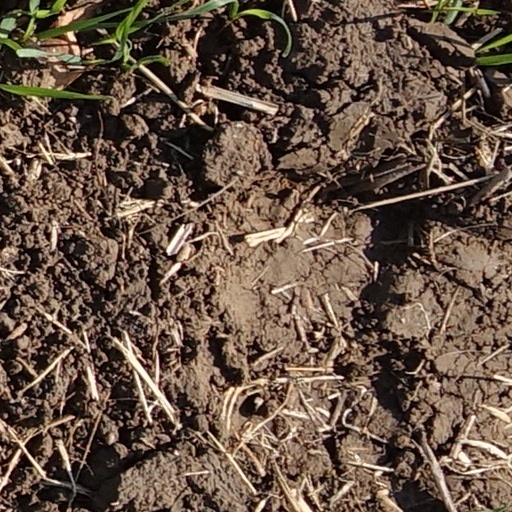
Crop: wheat